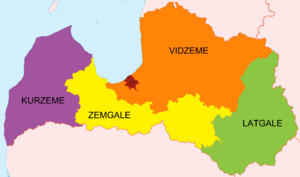
La Saeima est le parlement monocaméral de la république de Lettonie.